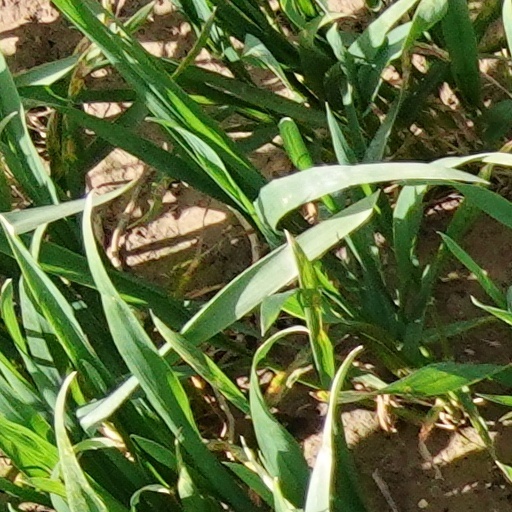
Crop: wheat